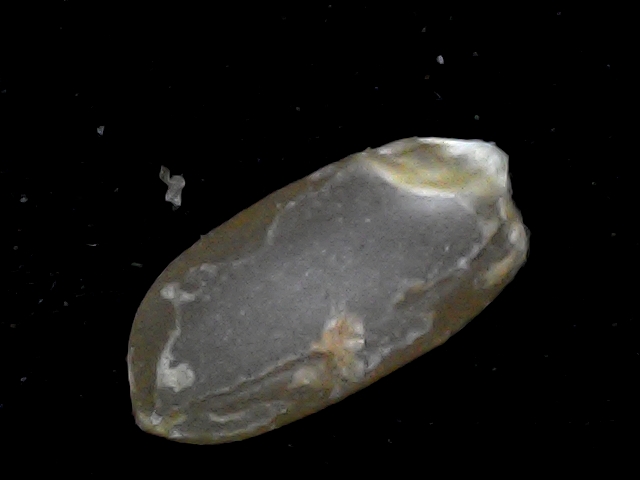
Rice variety: BD76